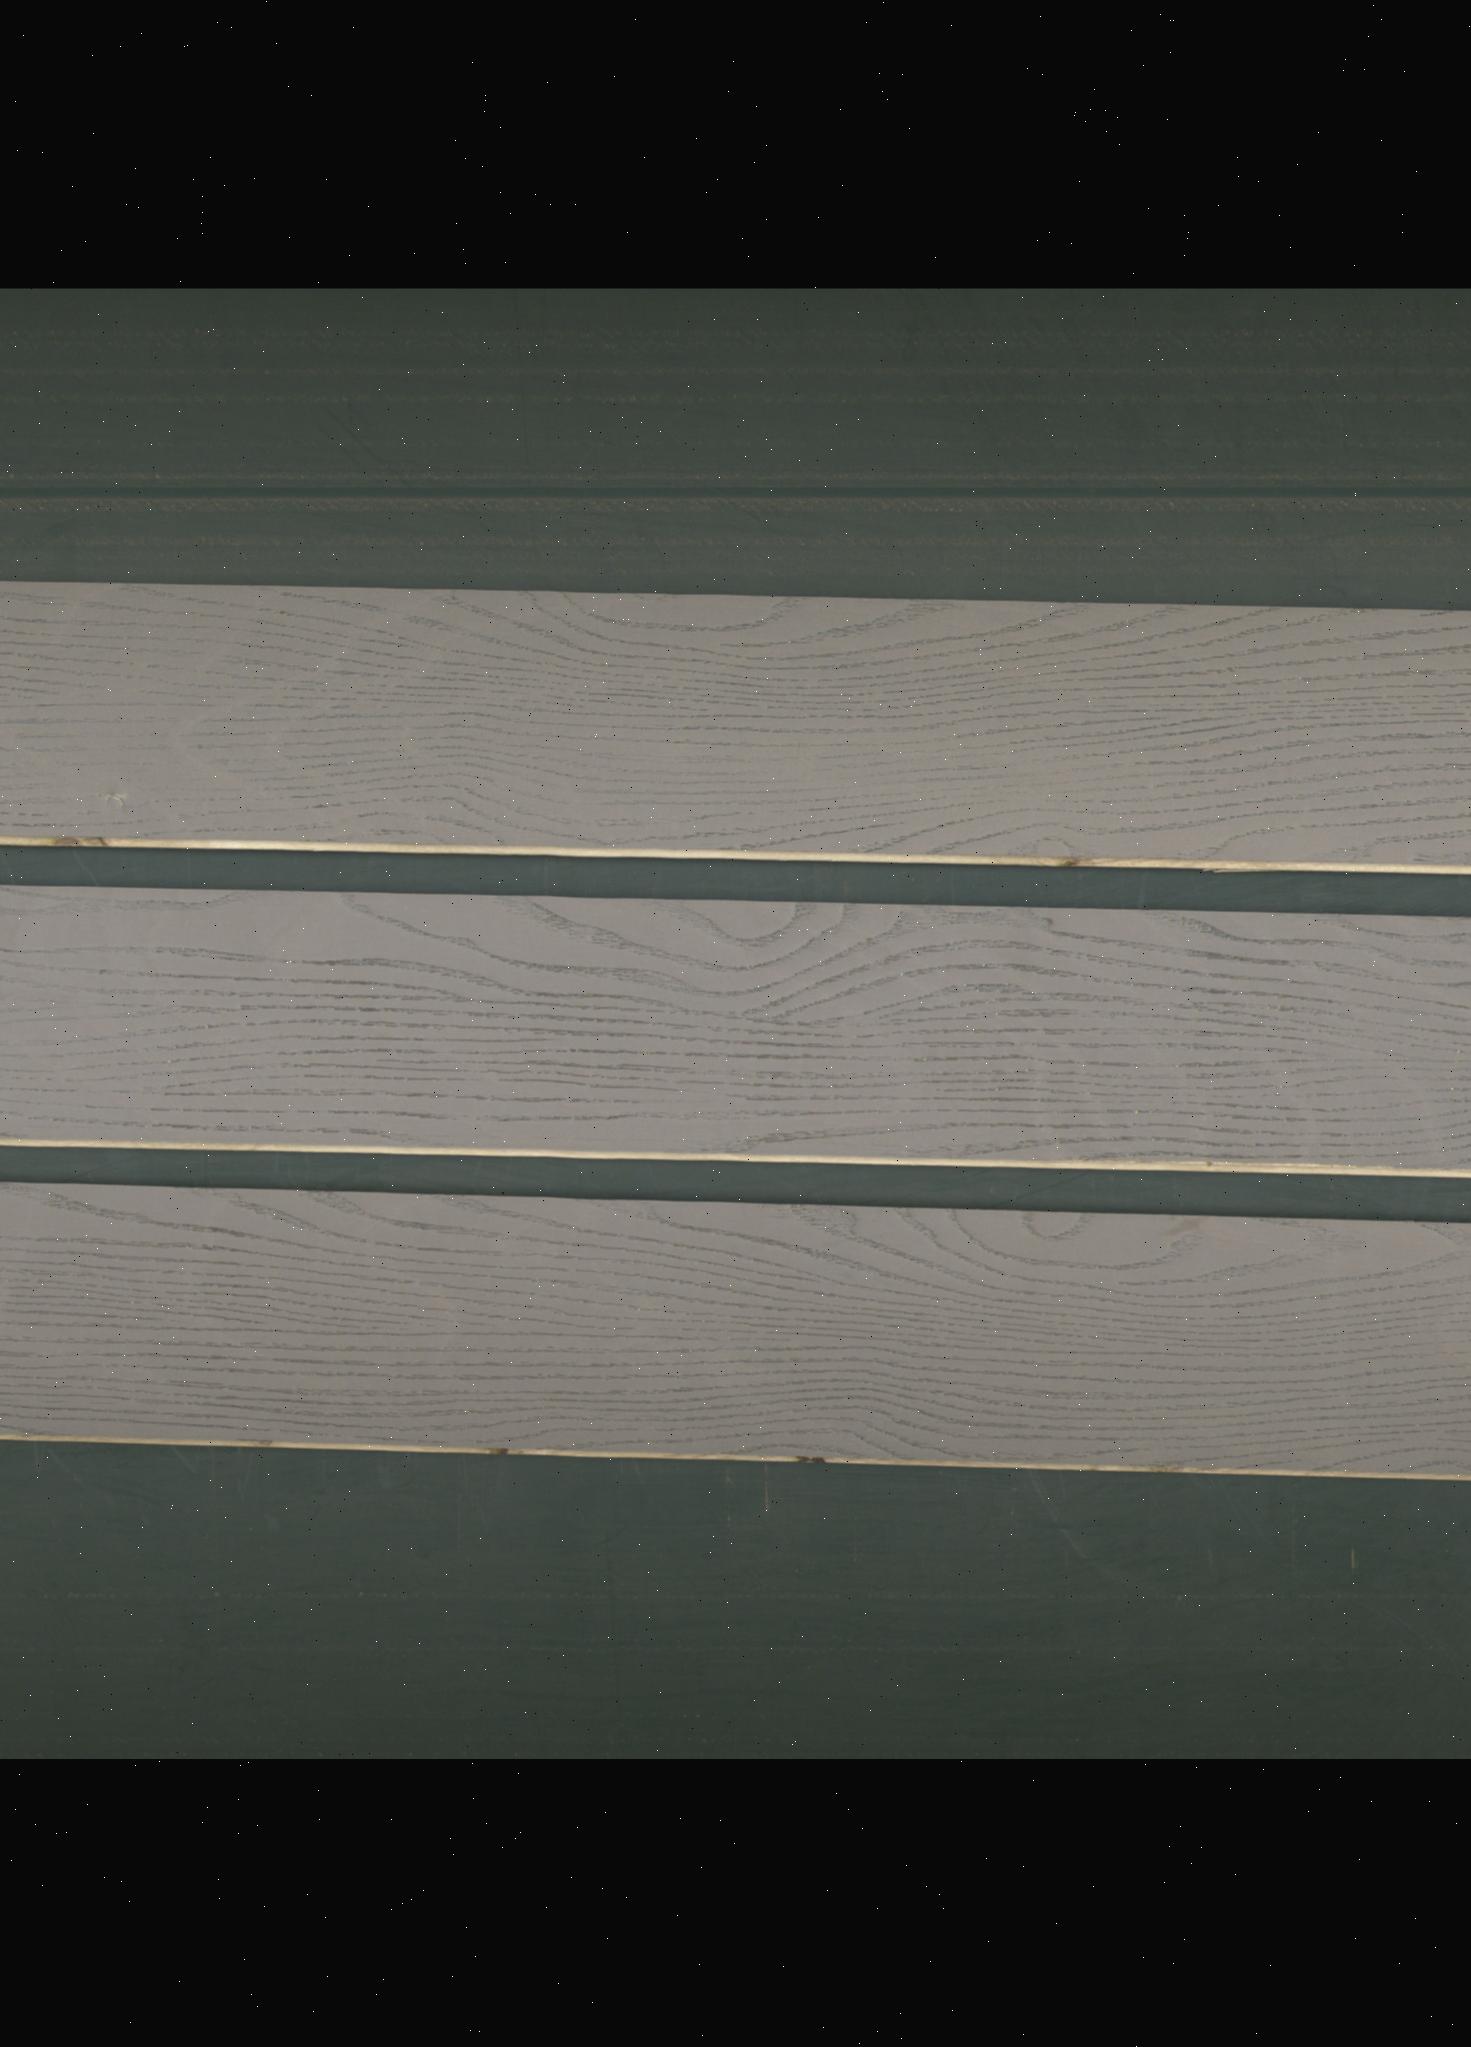
Label: mixers